Gasparo Cairano

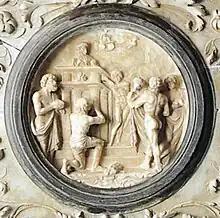
Martinengo mausoleum, "Scene of sacrifice" (post-1510)

At the end of the first decade of the century, the political climate in Europe was feverish: the War of the League of Cambrai had begun. The French, under Gaston of Foix, Duke of Nemours, had sacked Brescia in 1512, the town now in ruins and the myth of "Brixia magnipotens" shattered. A lively era of humanism and trade was ended, a phenomenon that would affect the rest of the peninsula in the following decades.